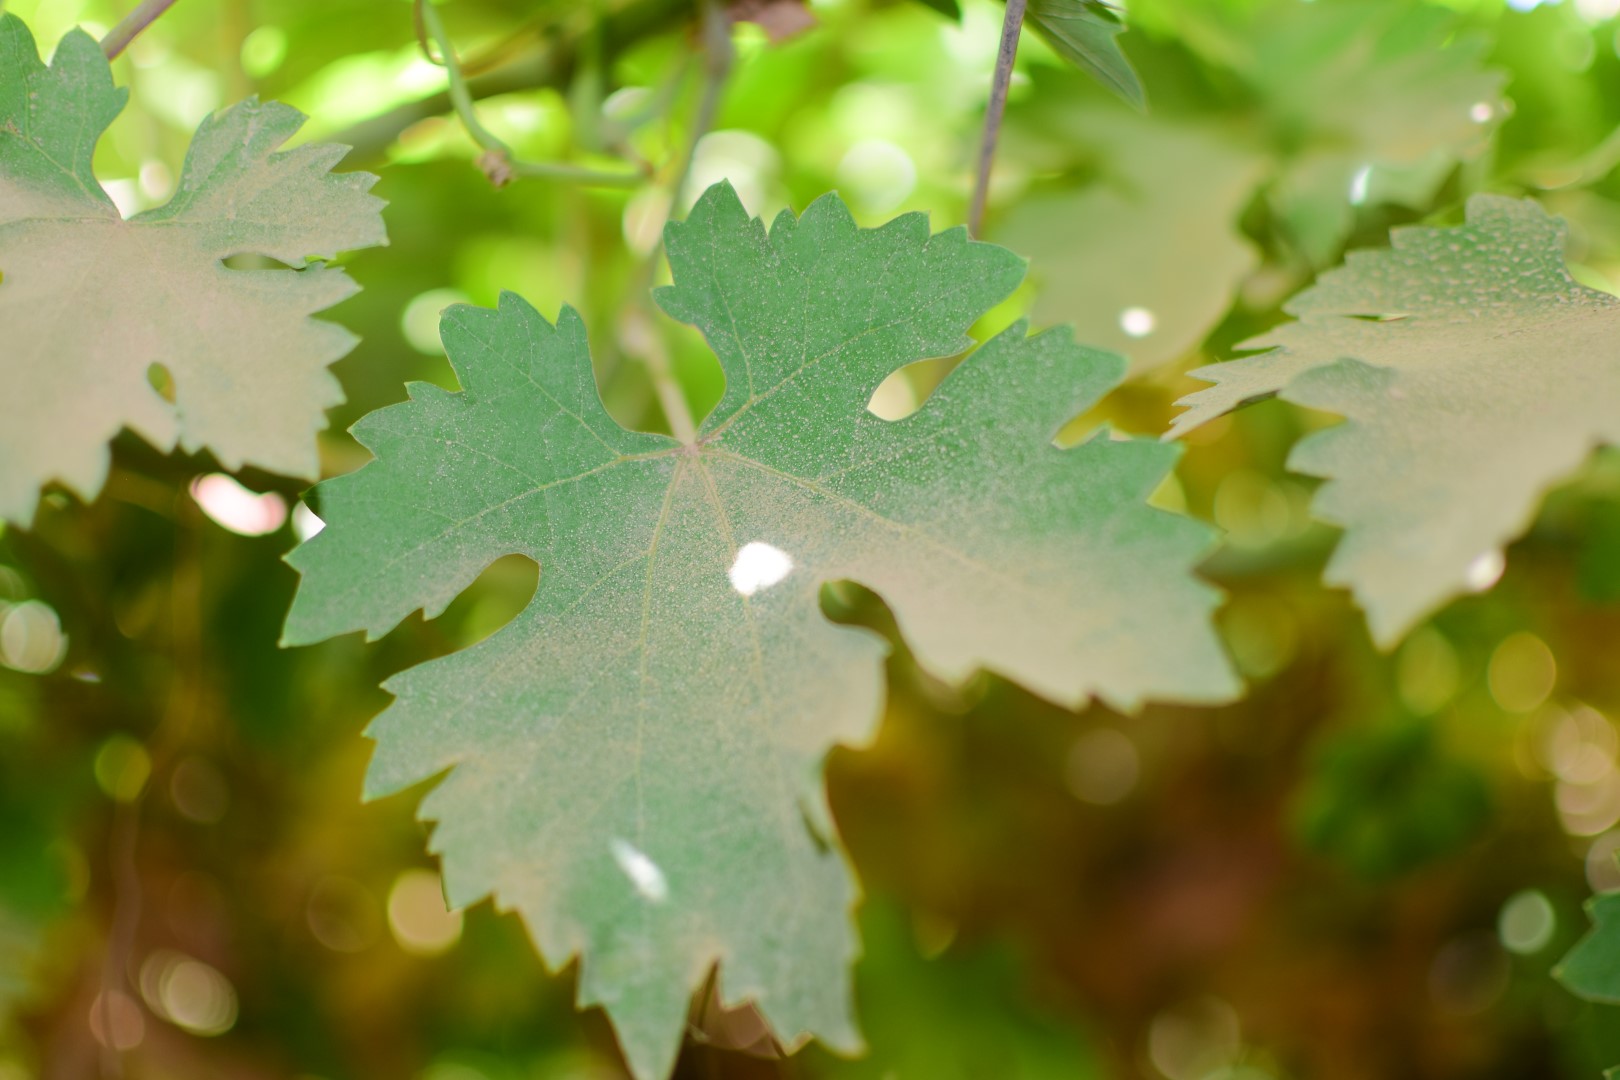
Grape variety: Riasi